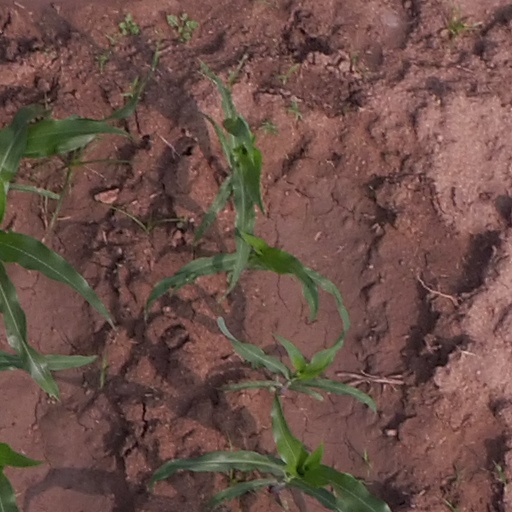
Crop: maize; corn